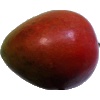
Label: red_mango